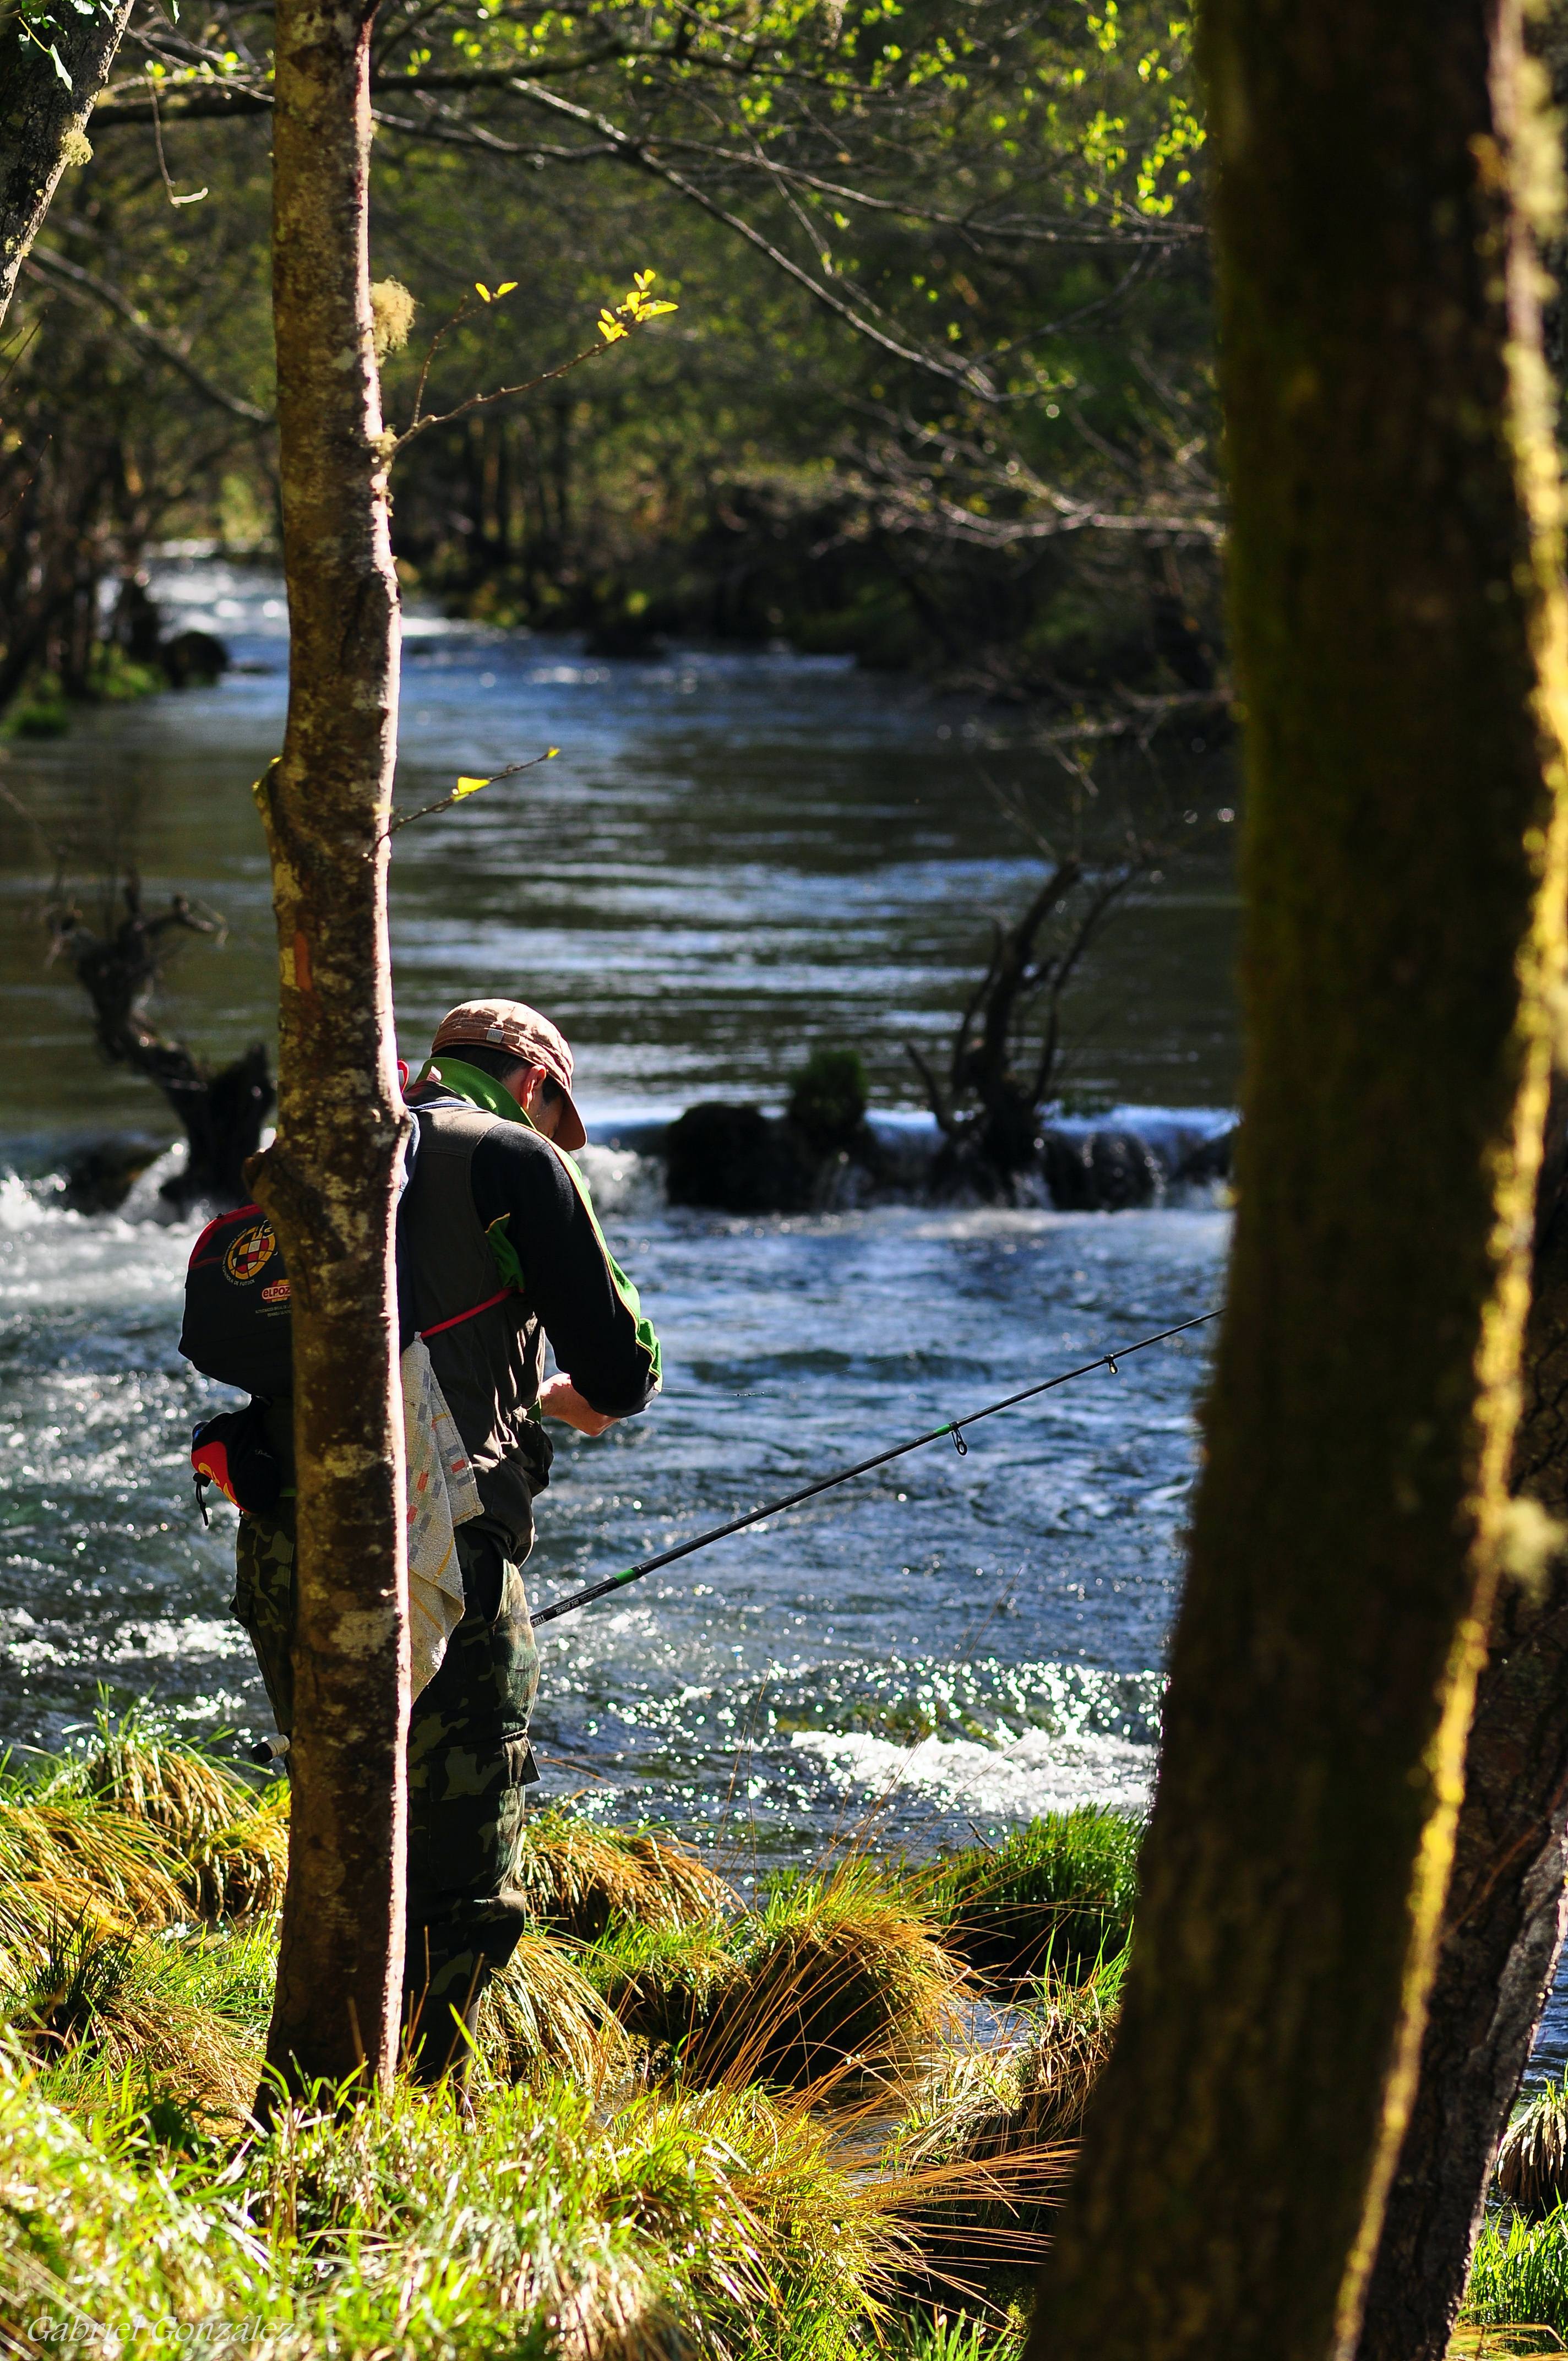
landscape, tree, water, nature, forest, wilderness, plant, leaf, lake, river, wildlife, stream, reflection, jungle, autumn, botany, spain, wetland, galicia, pontevedra, paisajes, woodland, habitat, espana, nikond90, ggl1, gaby1, alama, sigma105mm, natural environment, woody plant